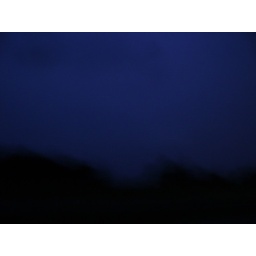
Shot from the window of my car in Indiana.